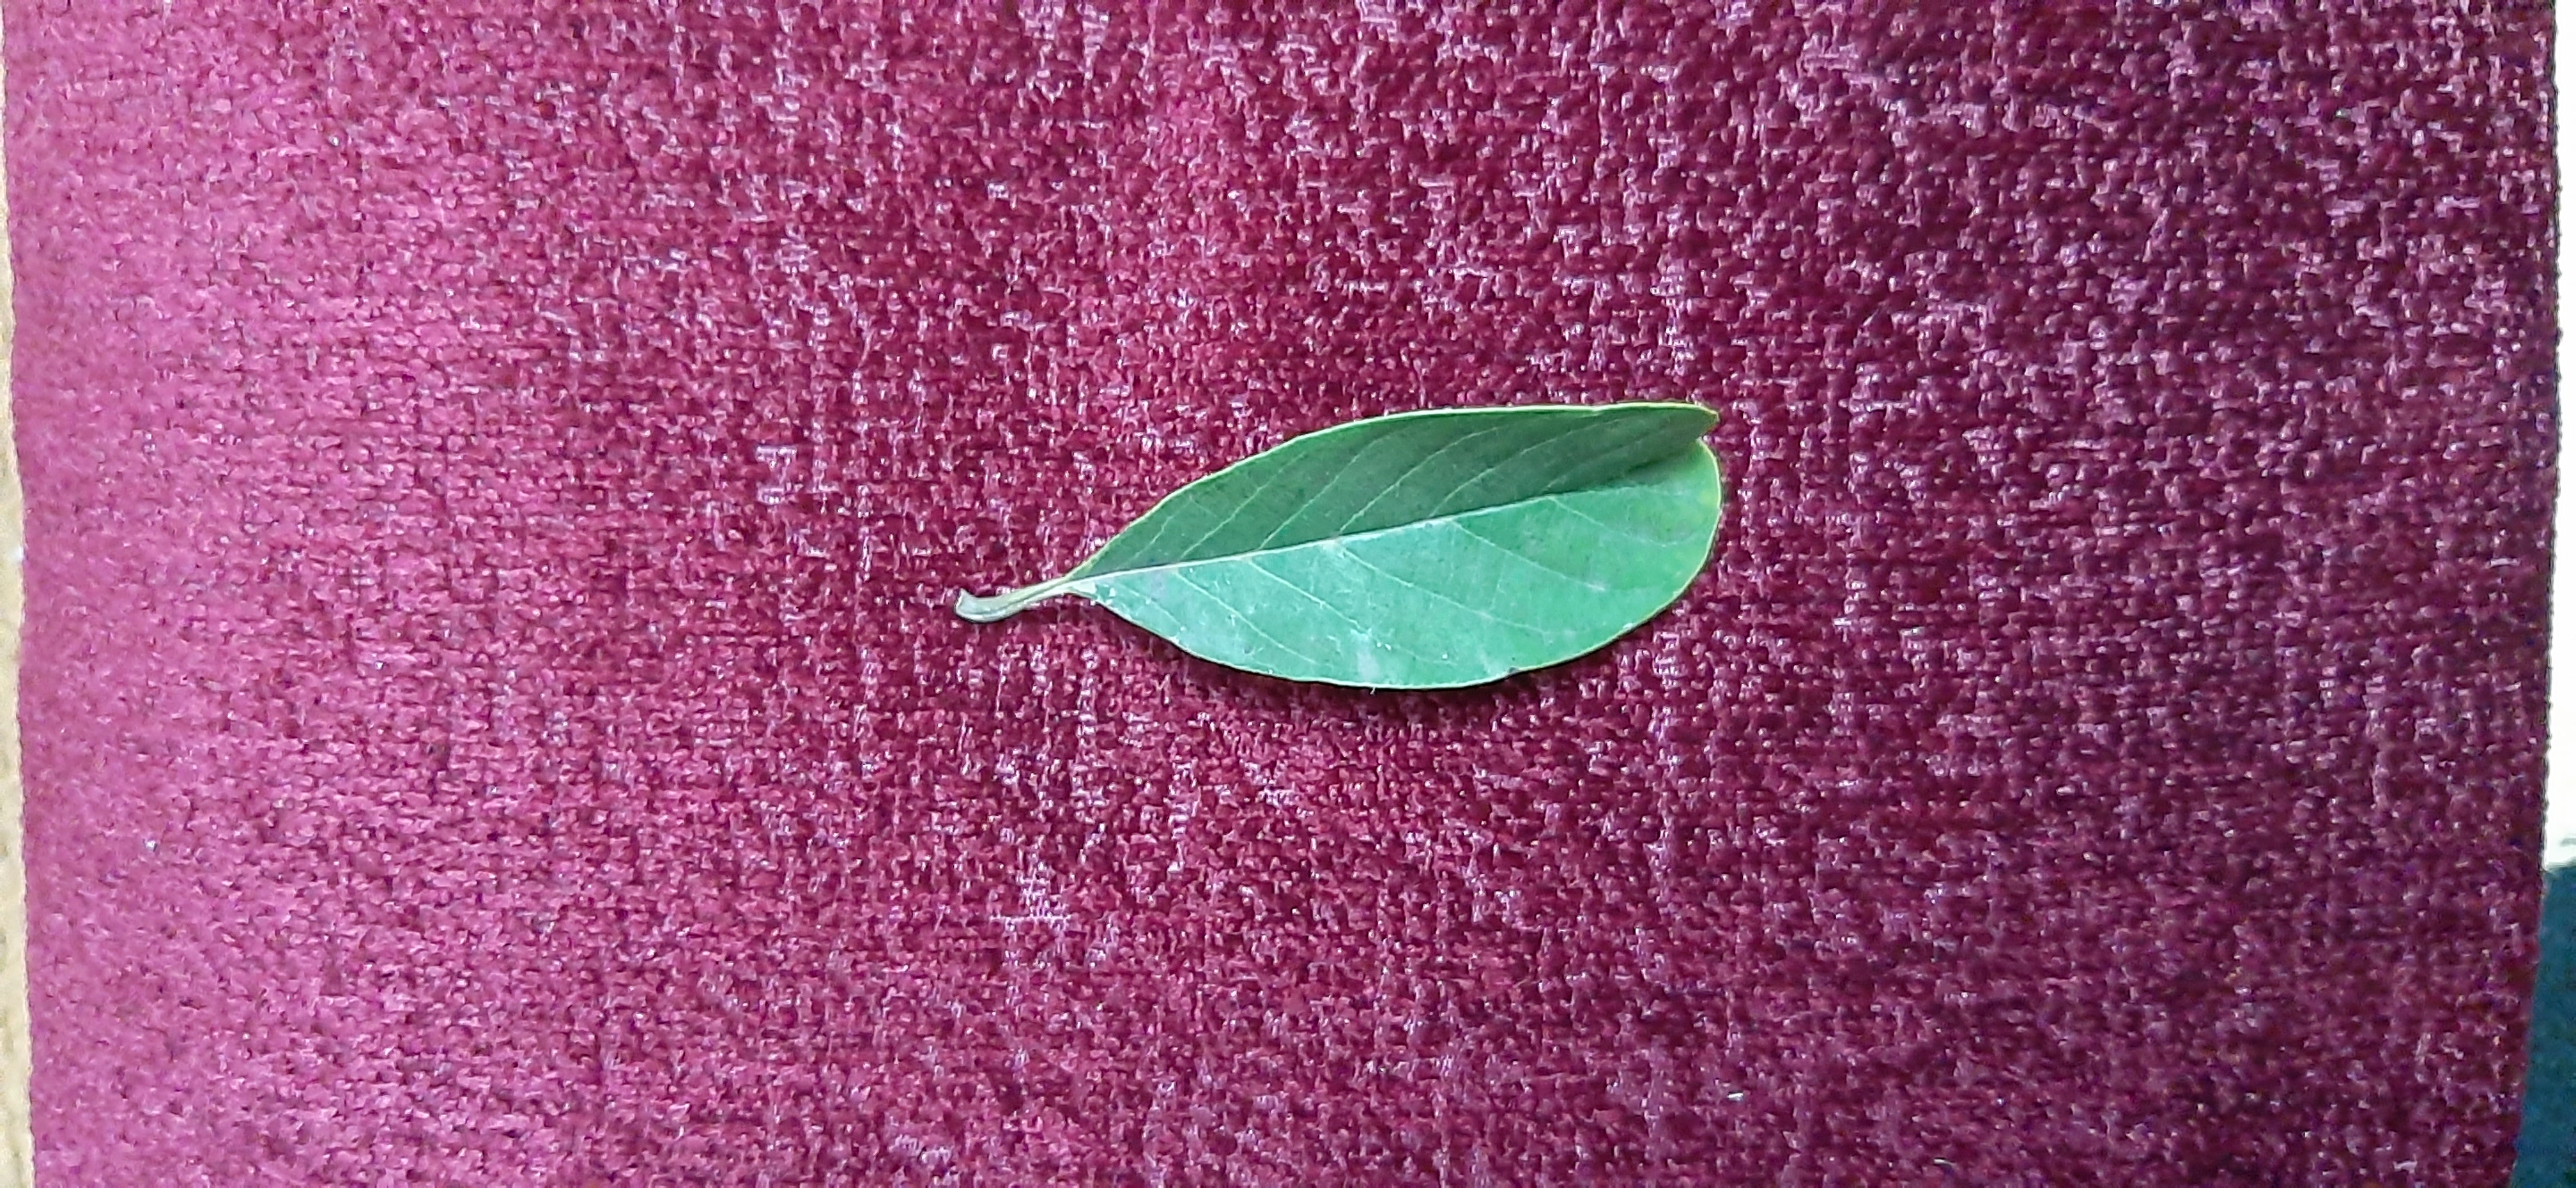
Plant: Seethapala